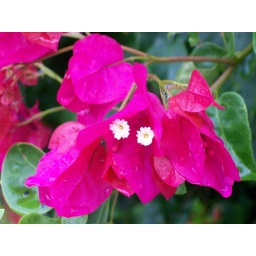
a real close up of the white flowers in a beauganvilla plant.